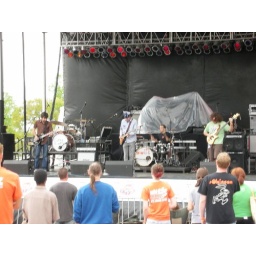
Battle of the Bands Winner at Clemson.The guy in the brown shirt is an Electrical Engineer with me.April 12, 2008